Blackpool F.C.

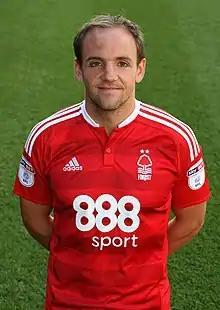
David Vaughan was capped eight times for Wales during his three years at Bloomfield Road

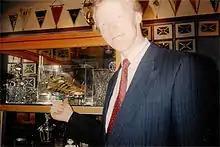
Derek Spence, who had two spells at Blackpool, won fifteen caps and scored three goals for Northern Ireland during his time at the club

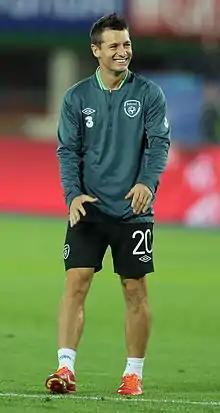
Wes Hoolahan received his first cap for the Republic of Ireland while at Blackpool in 2008

Prior to 1924, there was only one Irish national team. In that year, the Republic of Ireland began playing separate matches, and that position is reflected here.